Robert Portner

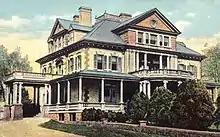
Postcard View of Annaburg

In 1869, Portner was visited by Christian Mathis and Peter Valaer with an invitation to join Peter's brother Jacob as a partner in his brewery and winter garden in Philadelphia, Pennsylvania. He visited Valaer's business, and though he was interested he knew he could not extract himself from his brewery in Alexandria. It was here, though, that he met Jacob and Peter's sister, Anna, whom he fell in love with and married in 1872. Robert and Anna Portner would go on to have 13 children.